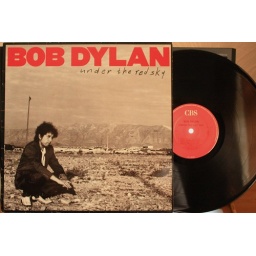
under the red sky bob dylan